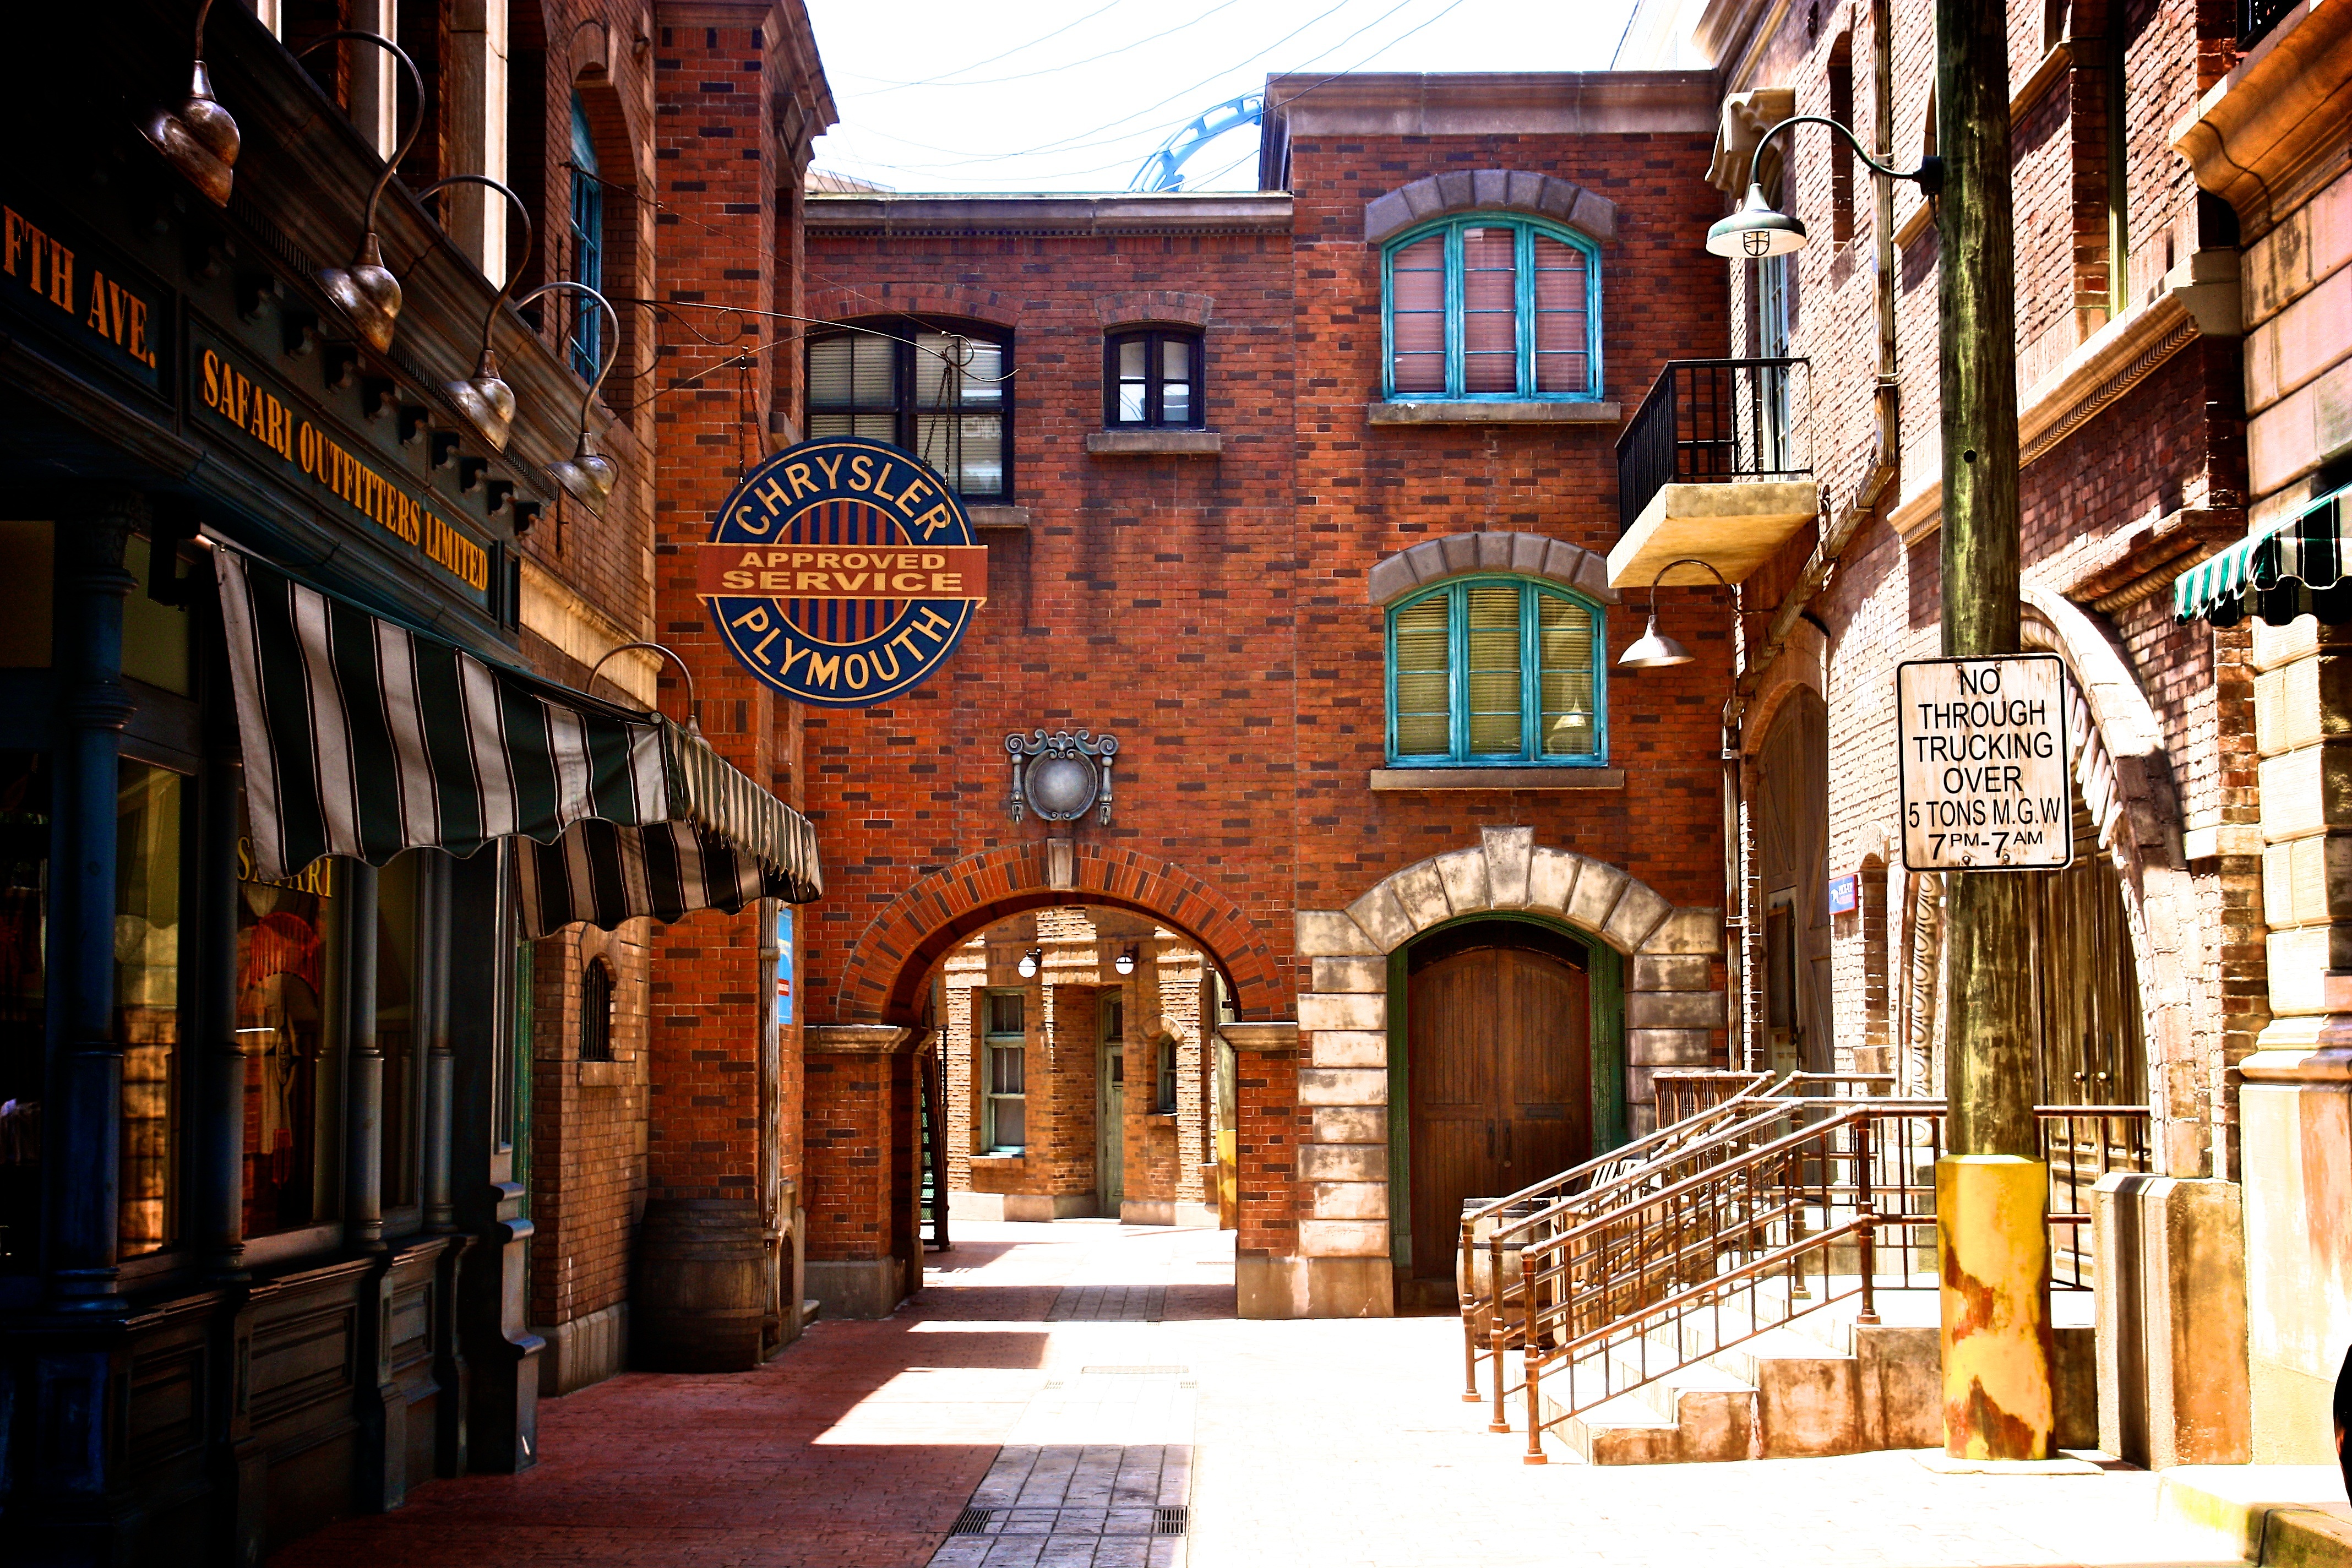
architecture, road, street, house, town, alley, hollywood, park, island, asia, facade, leisure, estate, amusement, singapore, movie, neighbourhood, universal studios singapore